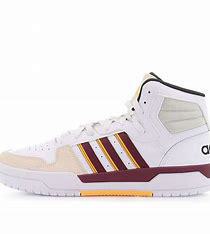
Brand: adidas
Model: neo Adidas NEO Entrap Mid